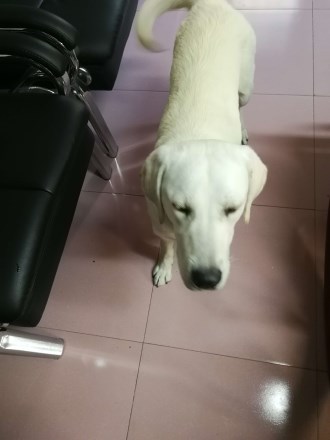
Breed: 3580-n000122-Labrador_retriever